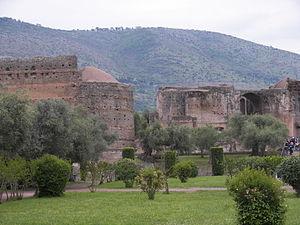
Tivoli est une ville de la province de Rome, dans la région du Latium, en Italie. Très ancienne cité datant d'avant la colonisation romaine, elle fut, selon la tradition et quelques éléments archéologiques, fondée en 1215 av. J.-C., bien que ses plus anciens vestiges, que constituent les murs d'enceinte, datent du IVᵉ siècle av. J.-C. Elle connut, sous le nom de « Tibur », un apogée durant la période romaine, avec la construction par l'empereur Hadrien de sa résidence de villégiature, la villa d'Hadrien, au début du IIᵉ siècle. Durant toute cette période, la ville s'enrichit grâce à l'extraction de travertin, servant à la construction des palais romains, et également grâce à ses eaux thermales réputées. De la Renaissance au XIXᵉ siècle, divers cardinaux et papes relèvent l'attrait de la ville par la construction de la villa d'Este, qui reste l'un des plus importants exemples et modèles de jardins d'eau de cette période, ayant attiré de très nombreux artistes européens, peintres, poètes ou musiciens voyageant dans la campagne romaine.